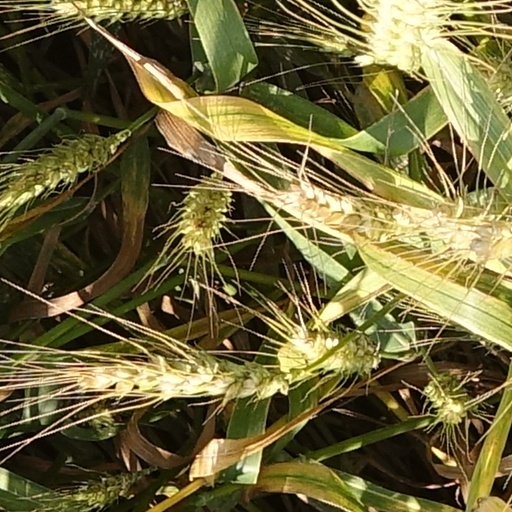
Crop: wheat